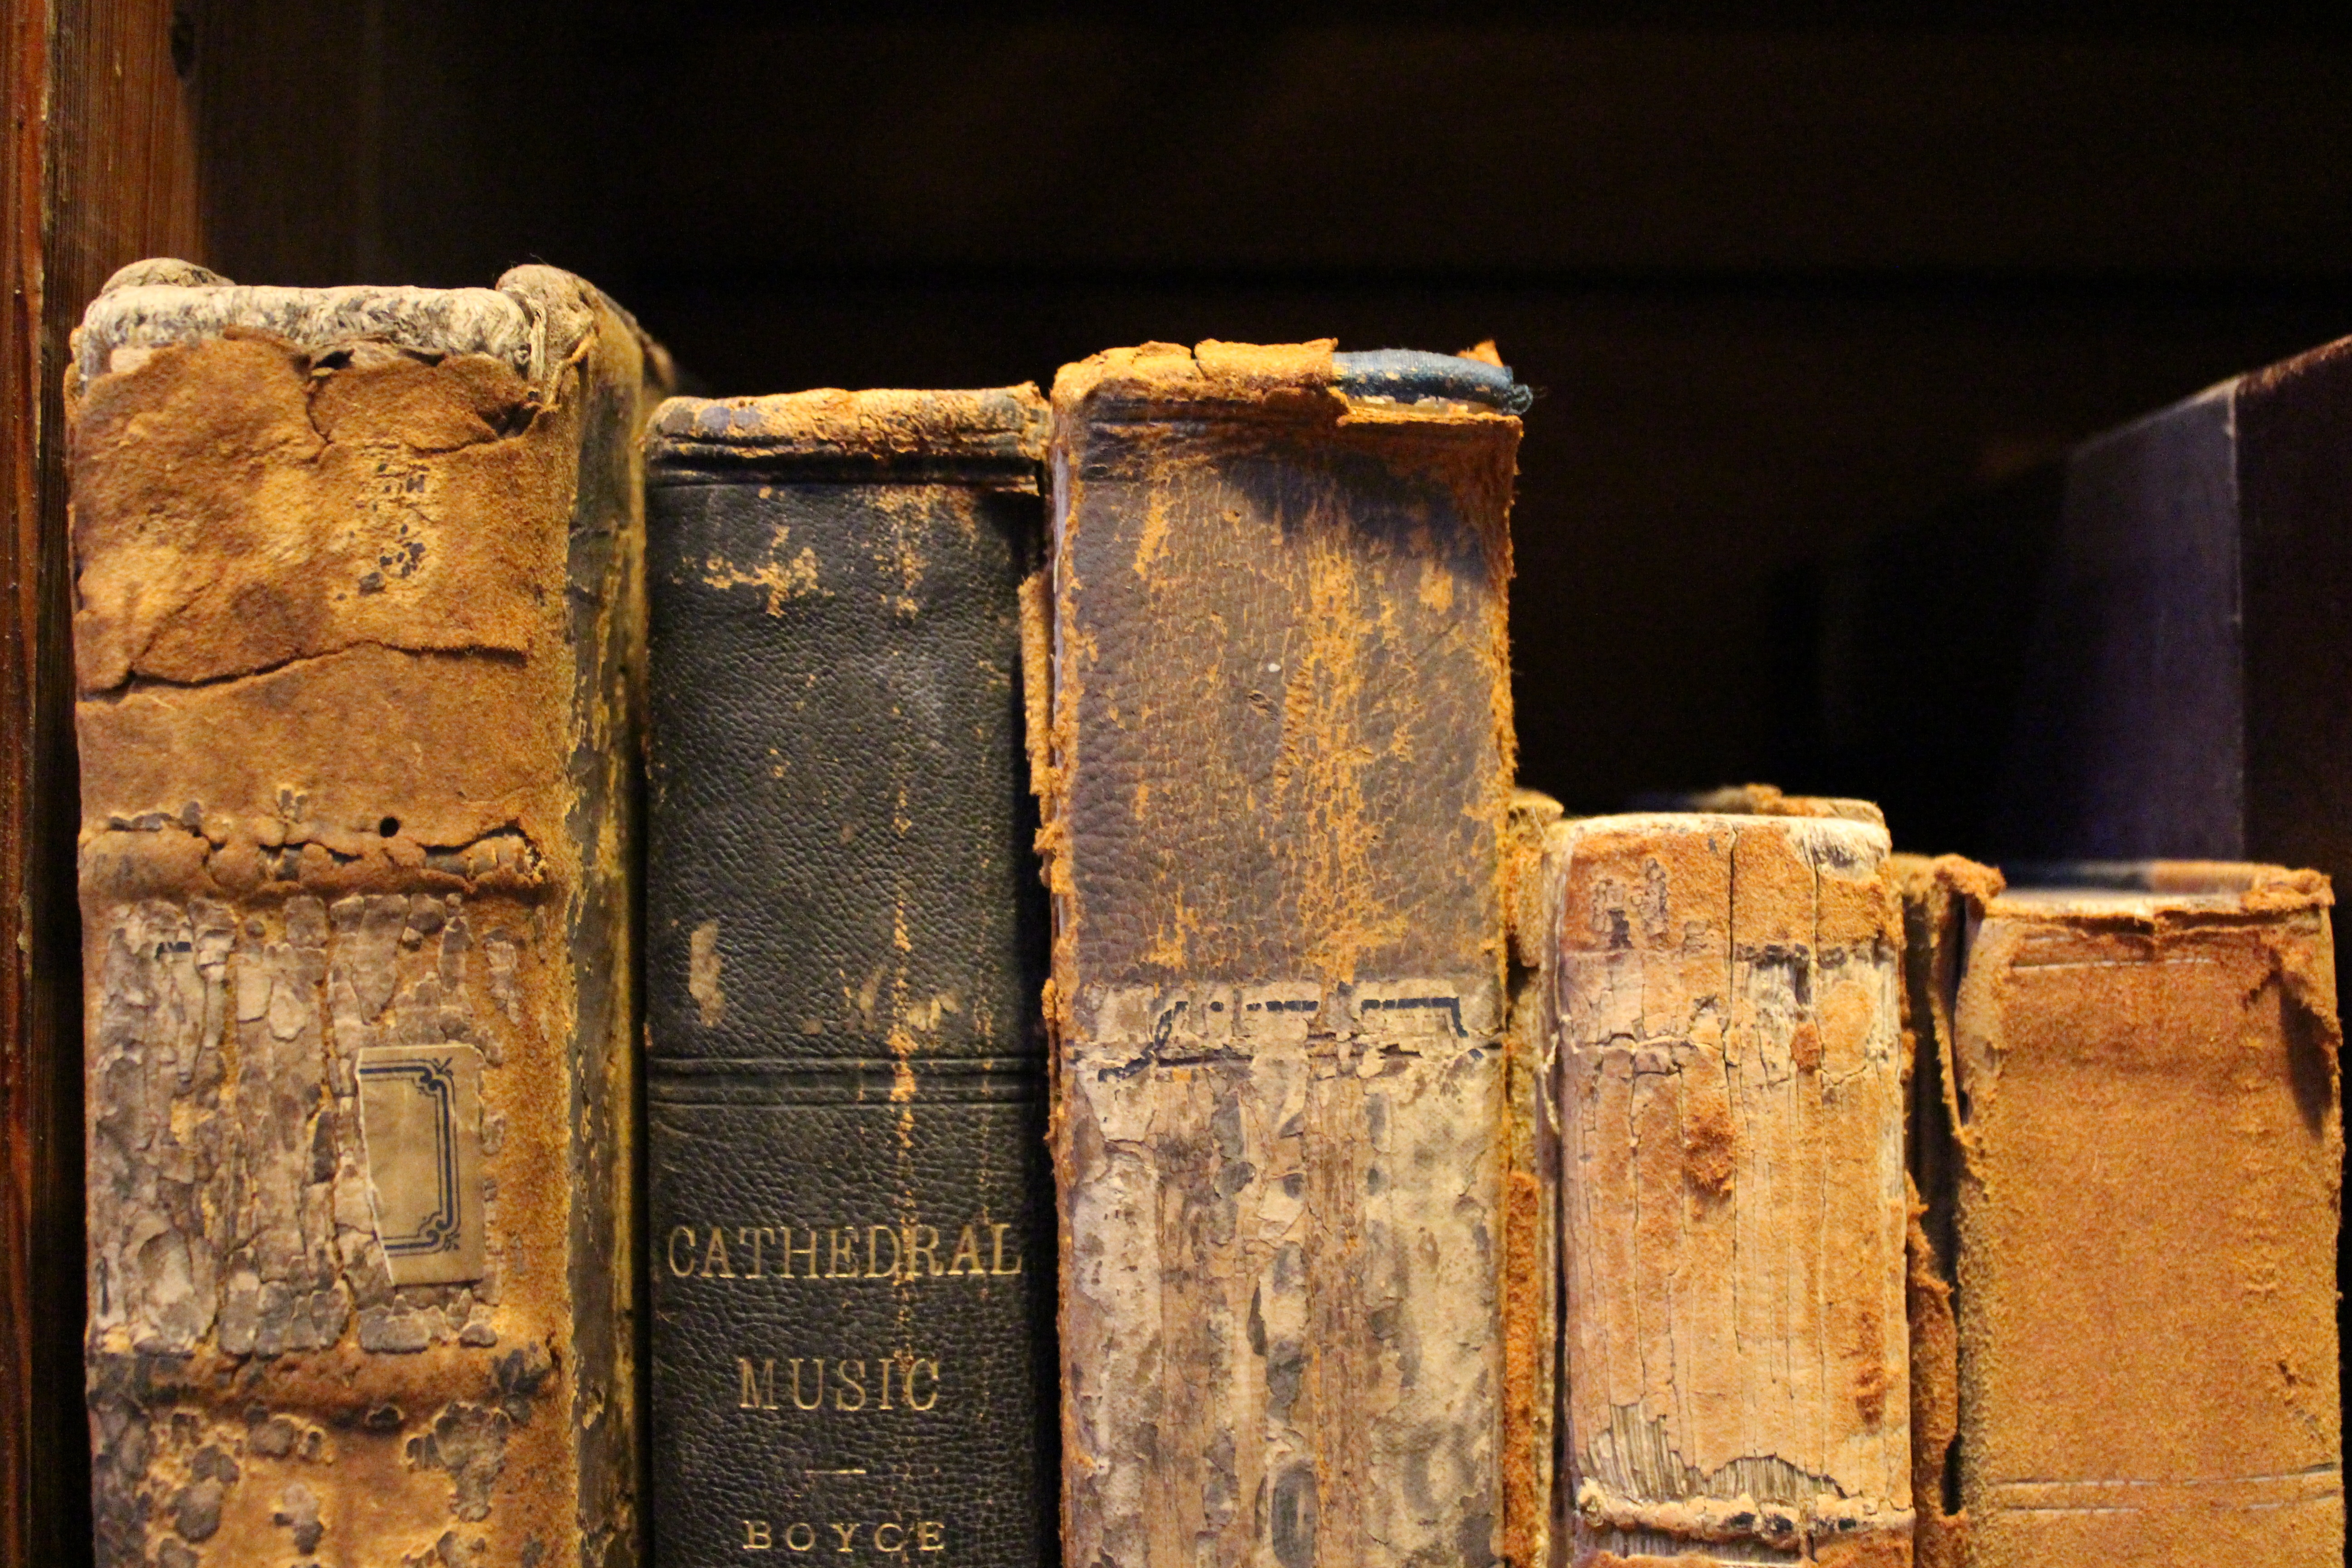
wood, vintage, old, reading, material, spine, art, library, books, learning, carving, cover, man made object, ancient history